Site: brandenburg
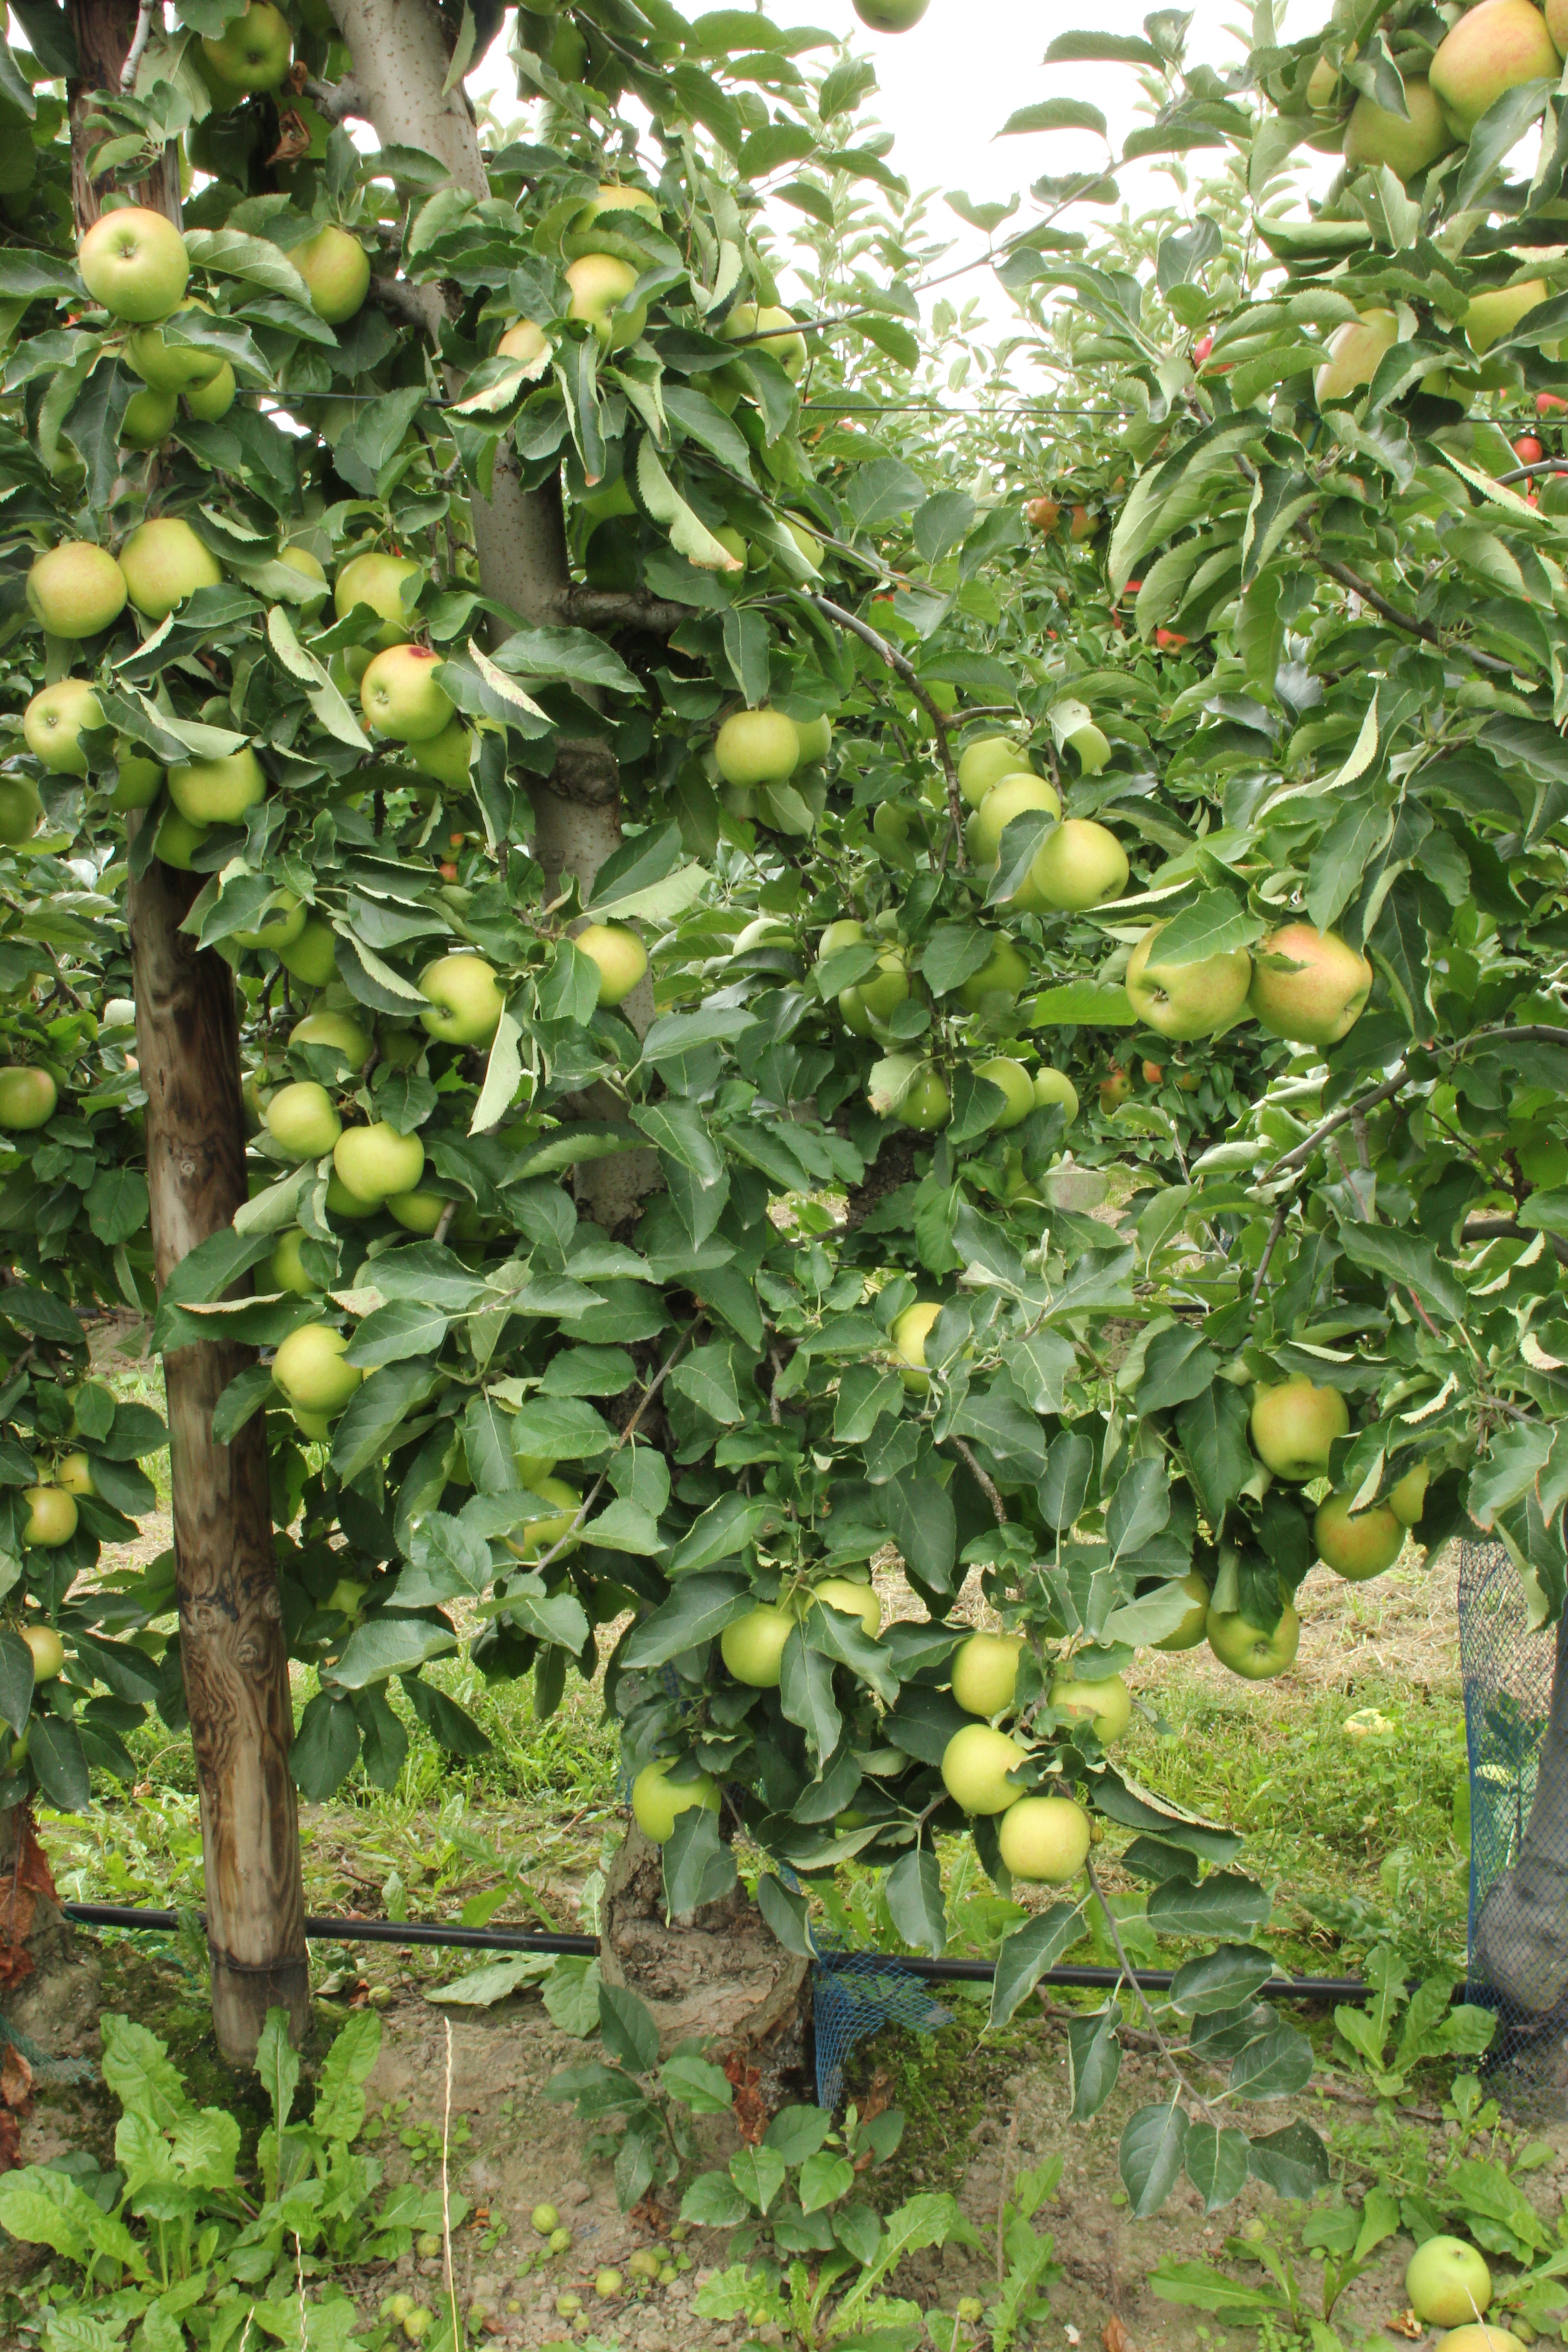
Growth stage (BBCH 87): Maturity of fruit and seed